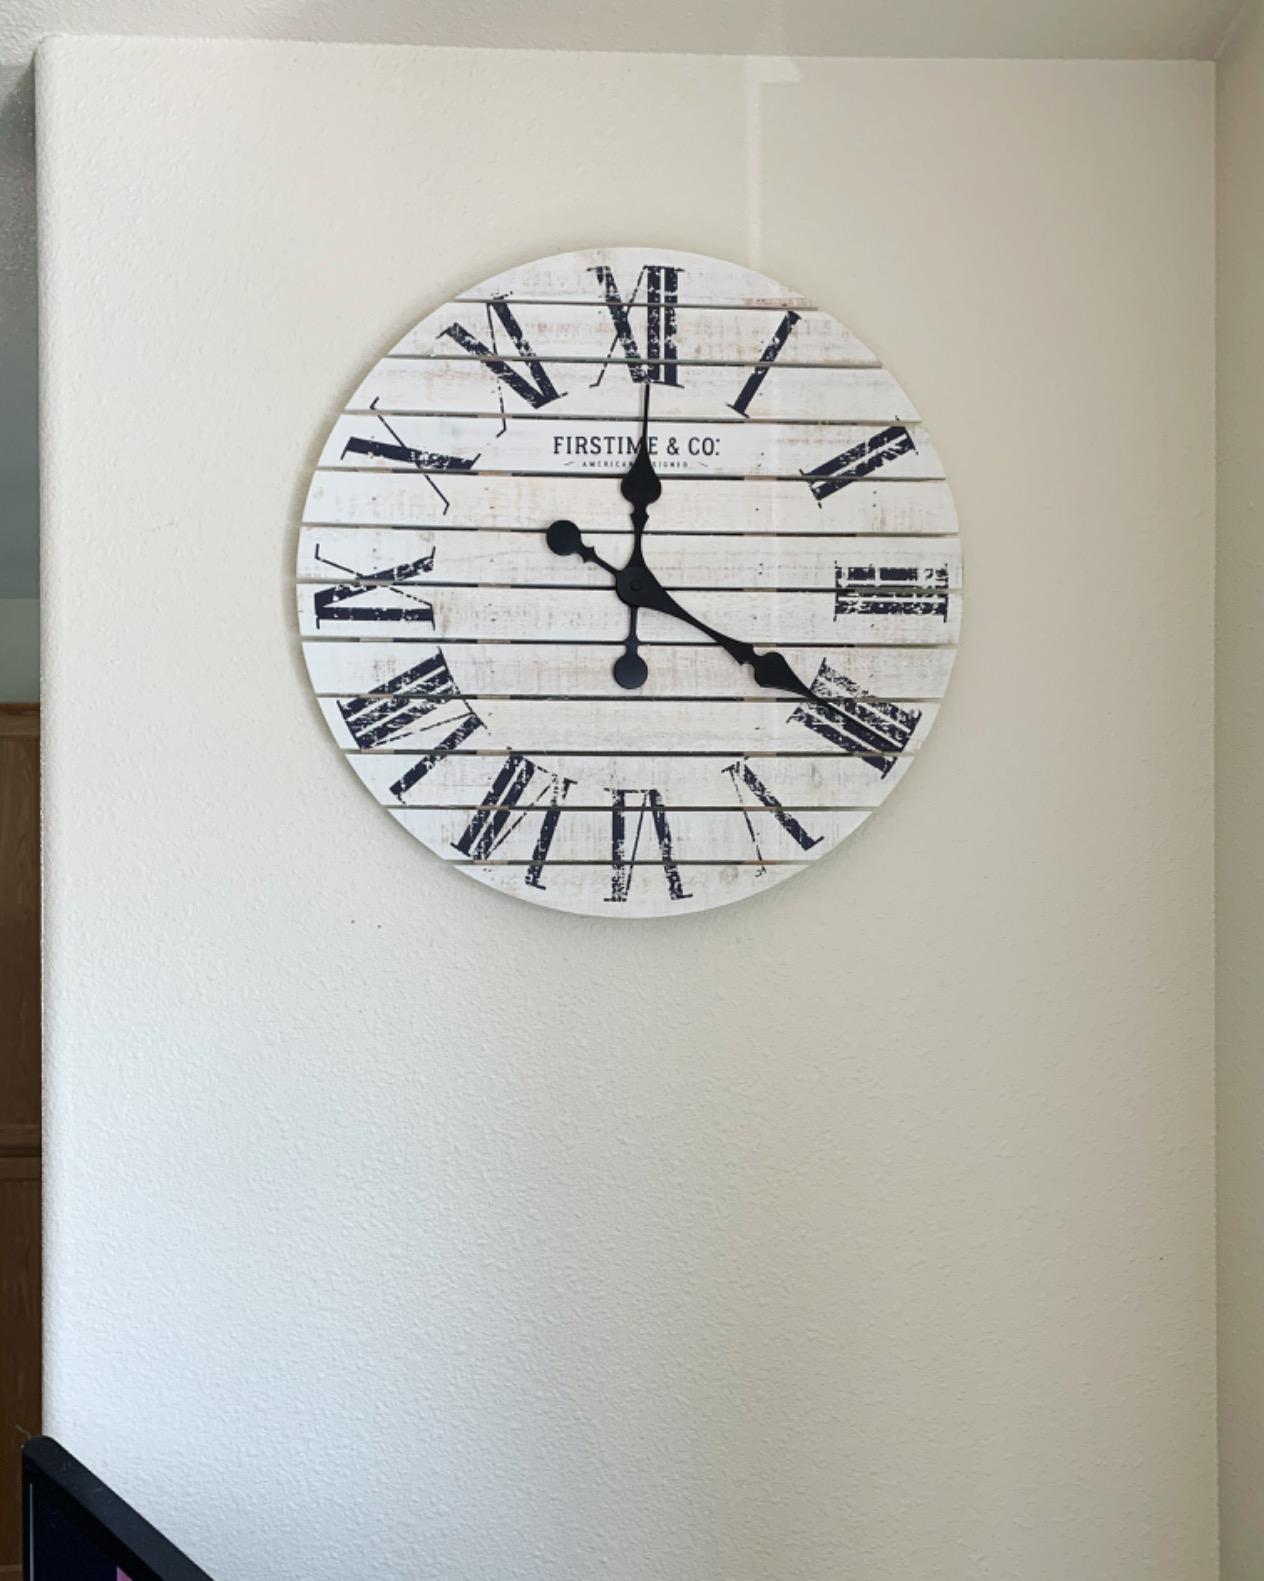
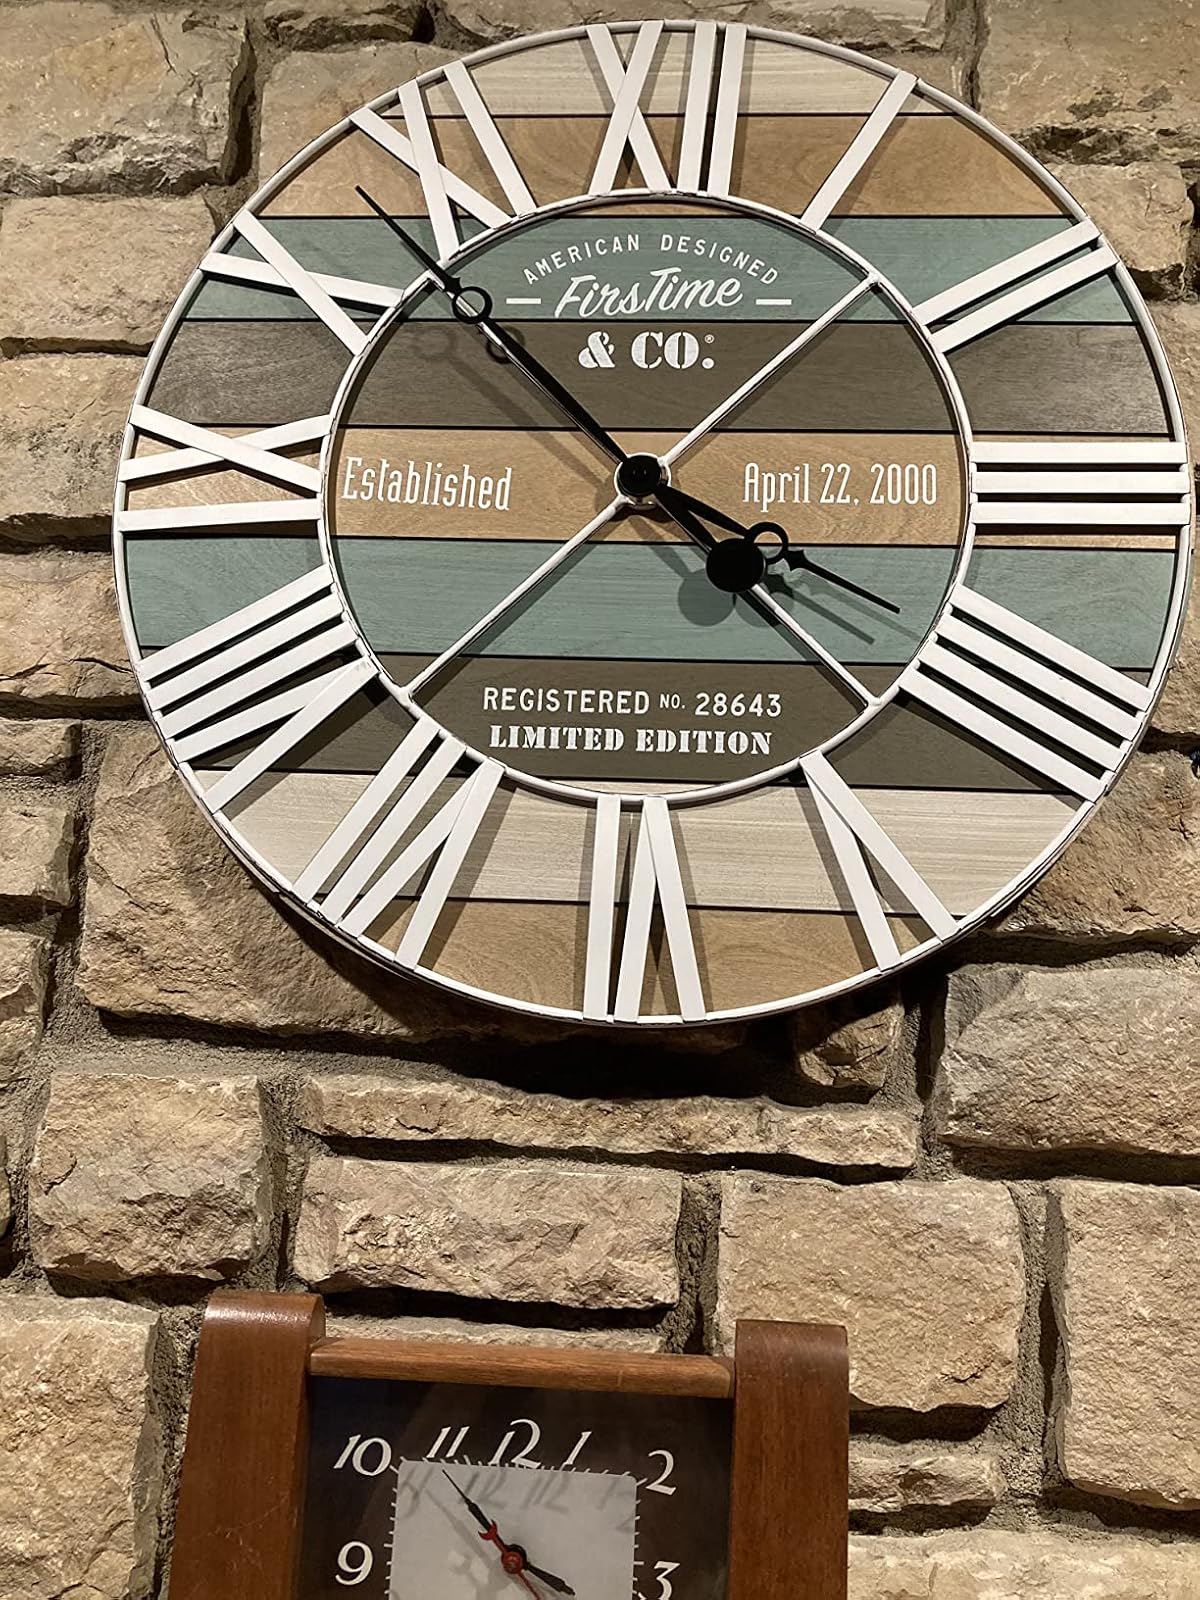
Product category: clock
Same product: no